Macedonia (region)

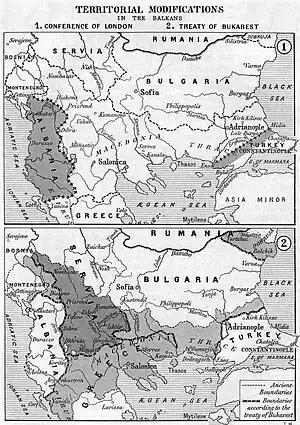
Boundaries on the Balkans after the First and the Second Balkan War (1912–1913)

Baptizing Macedonian Slavs as Serbian or Bulgarian aimed therefore to justify these countries' territorial claims over Macedonia. The Greek side, with the assistance of the Patriarchate that was responsible for the schools, could more easily maintain control, because they were spreading Greek identity. For the very same reason the Bulgarians, when preparing the Exarchate's government (1871) included Macedonians in the assembly as "brothers" to prevent any ethnic diversification. On the other hand, the Serbs, unable to establish Serbian-speaking schools, used propaganda. Their main concern was to prevent the Slavic-speaking Macedonians from acquiring Bulgarian identity through concentrating on the myth of the ancient origins of the Macedonians and simultaneously by the classification of Bulgarians as Tatars and not as Slavs, emphasizing their 'Macedonian' characteristics as an intermediate stage between Serbs and Bulgarians. To sum up the Serbian propaganda attempted to inspire the Macedonians with a separate ethnic identity to diminish the Bulgarian influence. This choice was the 'Macedonian ethnicity'. The Bulgarians never accepted an ethnic diversity from the Slav Macedonians, giving geographic meaning to the term. In 1893 they established the Internal Macedonian Revolutionary Organization (VMRO) aiming to confront the Serbian and Greek action in Macedonia. VMRO hoped to answer the Macedonian question through a revolutionary movement, and so they instigated the Ilinden Uprising (1903) to release some Ottoman territory. Bulgaria used this to internationalize the Macedonian question. Ilinden changed Greece's stance which decided to take Para-military action. In order to protect the Greek Macedonians and Greek interests, Greece sent officers to train guerrillas and organize militias (Macedonian Struggle), known as "makedonomahi" (Macedonian fighters), essentially to fight the Bulgarians. After that it was obvious that the Macedonian question could be answered only with a war.